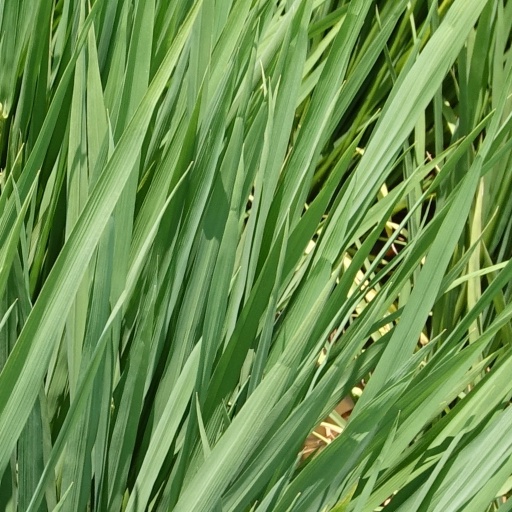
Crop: rice